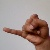
The image shows a hand gesture representing the letter 'J' in Indian Sign Language.